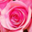
Label: rose